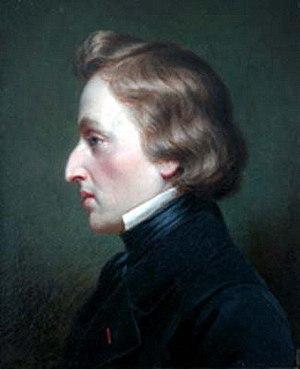
Profil de Frédéric Chopin par Albert Gräfle (1809-1889). Présenté sur la couverture de Frédéric Chopin